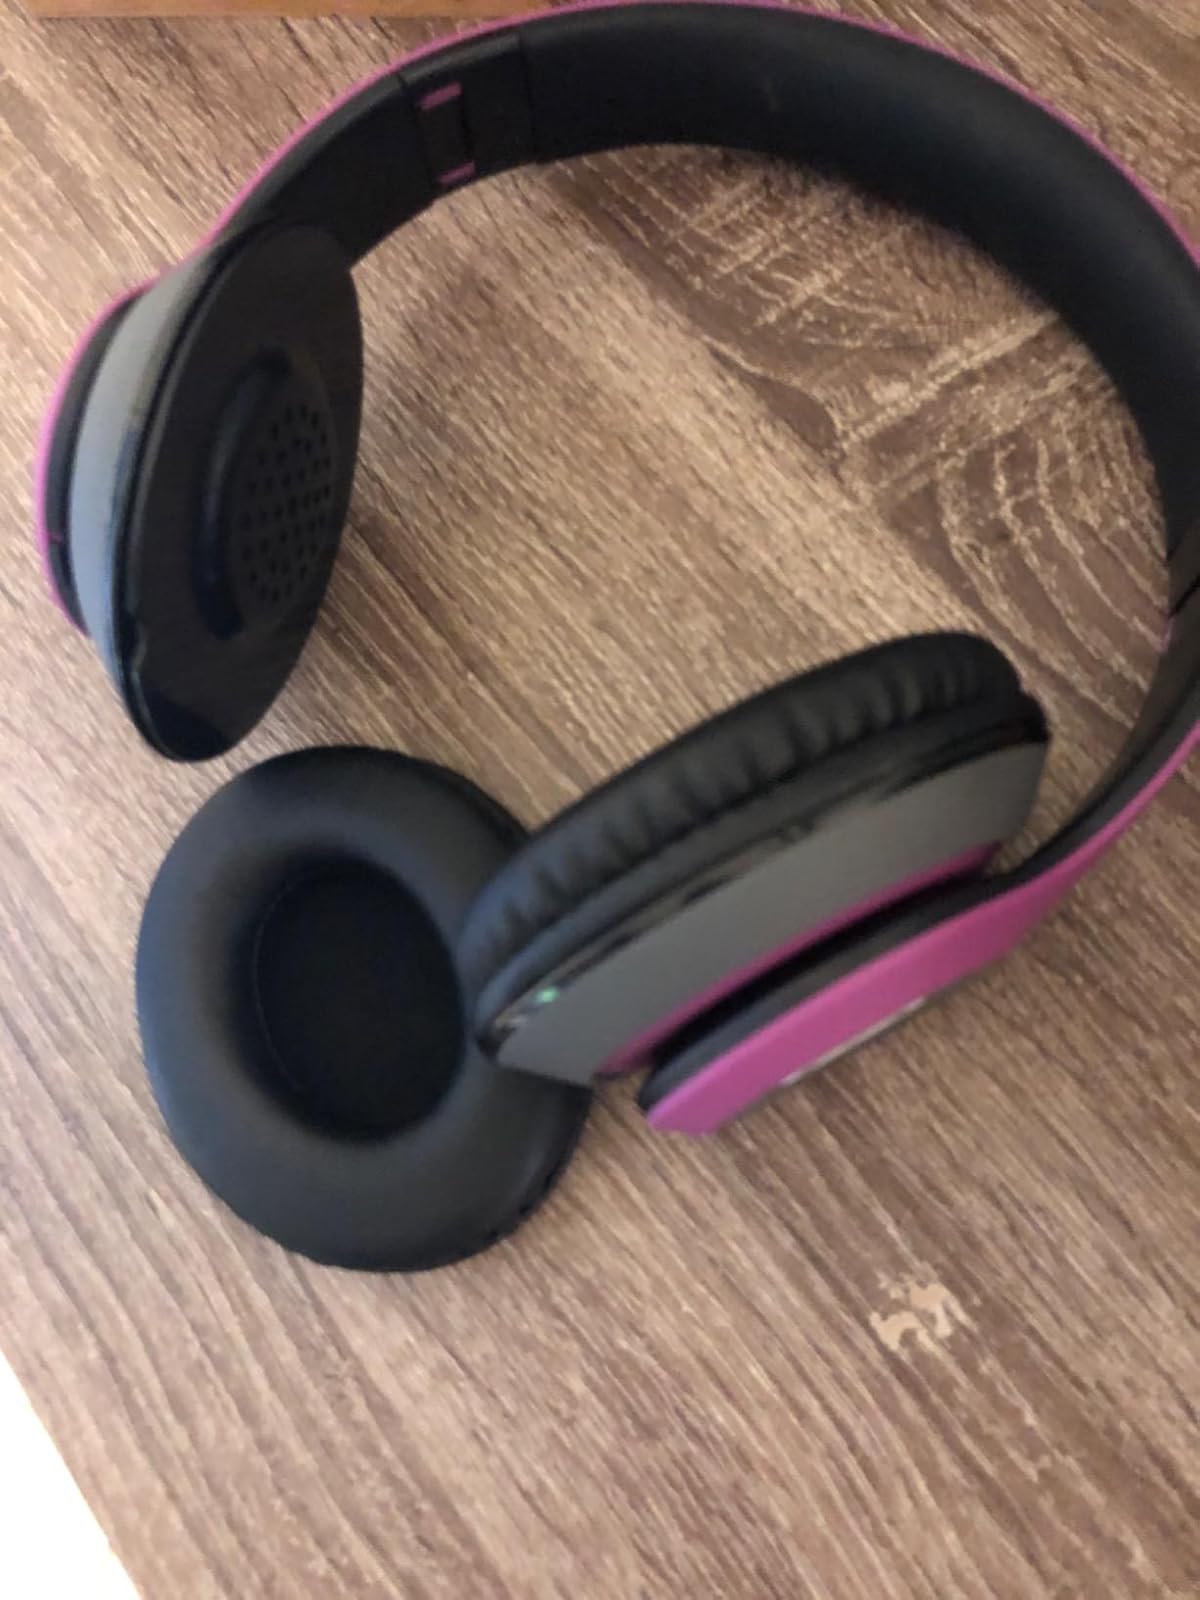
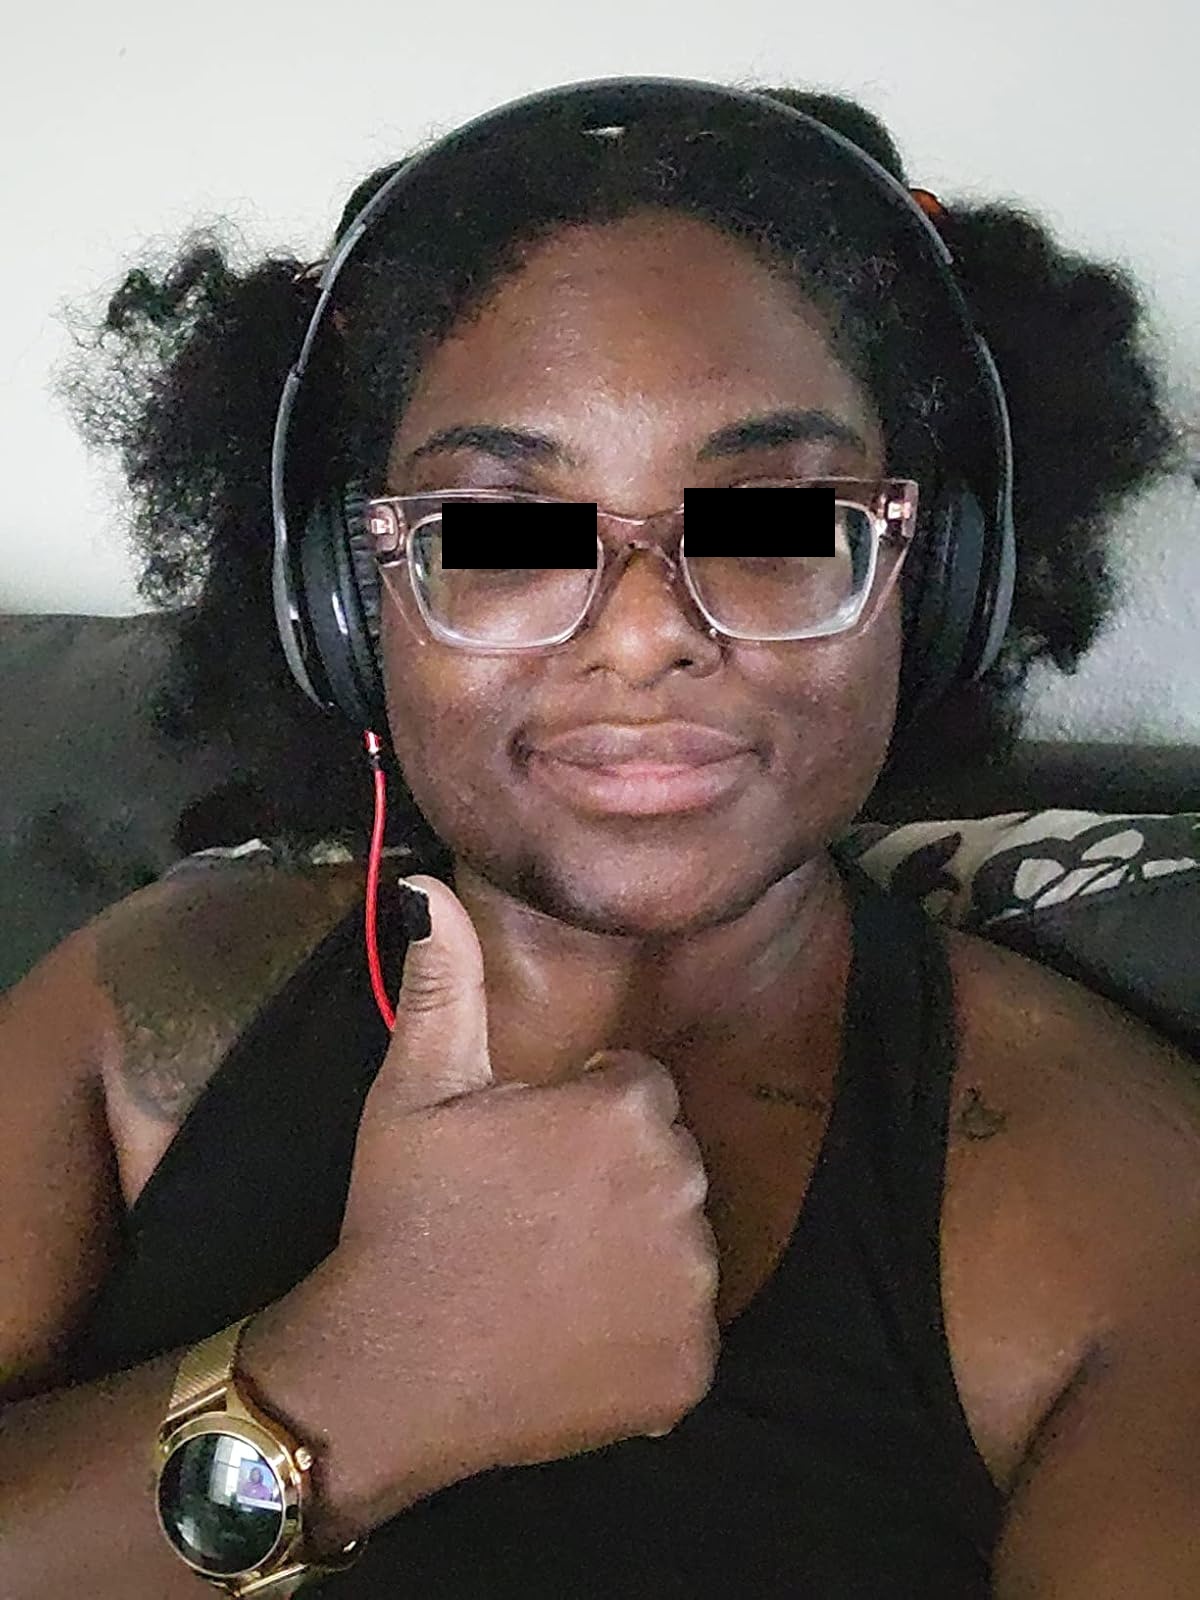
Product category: headphones
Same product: no